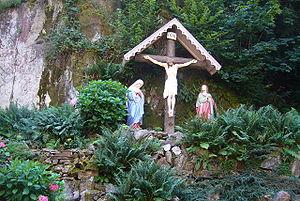
Le pèlerinage de Notre Dame de Dusenbach remonte au XIIIᵉ siècle. Il se trouve dans un vallon situé entre Ribeauvillé et Sainte-Marie-aux-Mines. Les bâtiments pour le culte ont souvent fait l’objet de vandalisme et furent détruits par les différentes guerres du Moyen Âge et de la Révolution avant d'être reconstruits au XIXᵉ siècle dans un style néogothique à l’identique. C’est actuellement l’un des pèlerinages les plus fréquentés d’Alsace.